Belghoria Expressway

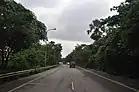
Belghoria Expressway in Baranagar

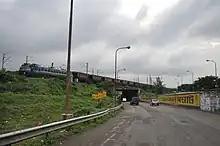
Belghoria Expressway underpass in Baranagar

Belgharia expressway do not have any intersections or traffic signals but have major interchanges with National Highways or other expressways.